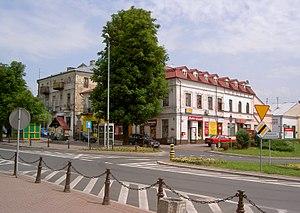
Hrubieszów est une ville de la voïvodie de Lublin, dans le Sud-Est de la Pologne.